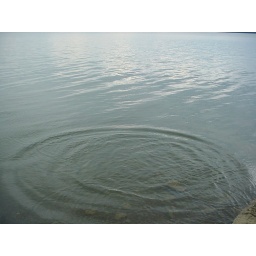
I've thrown enough rocks into Pymatuning Lake over the years that I'm sure I've raised the water level.